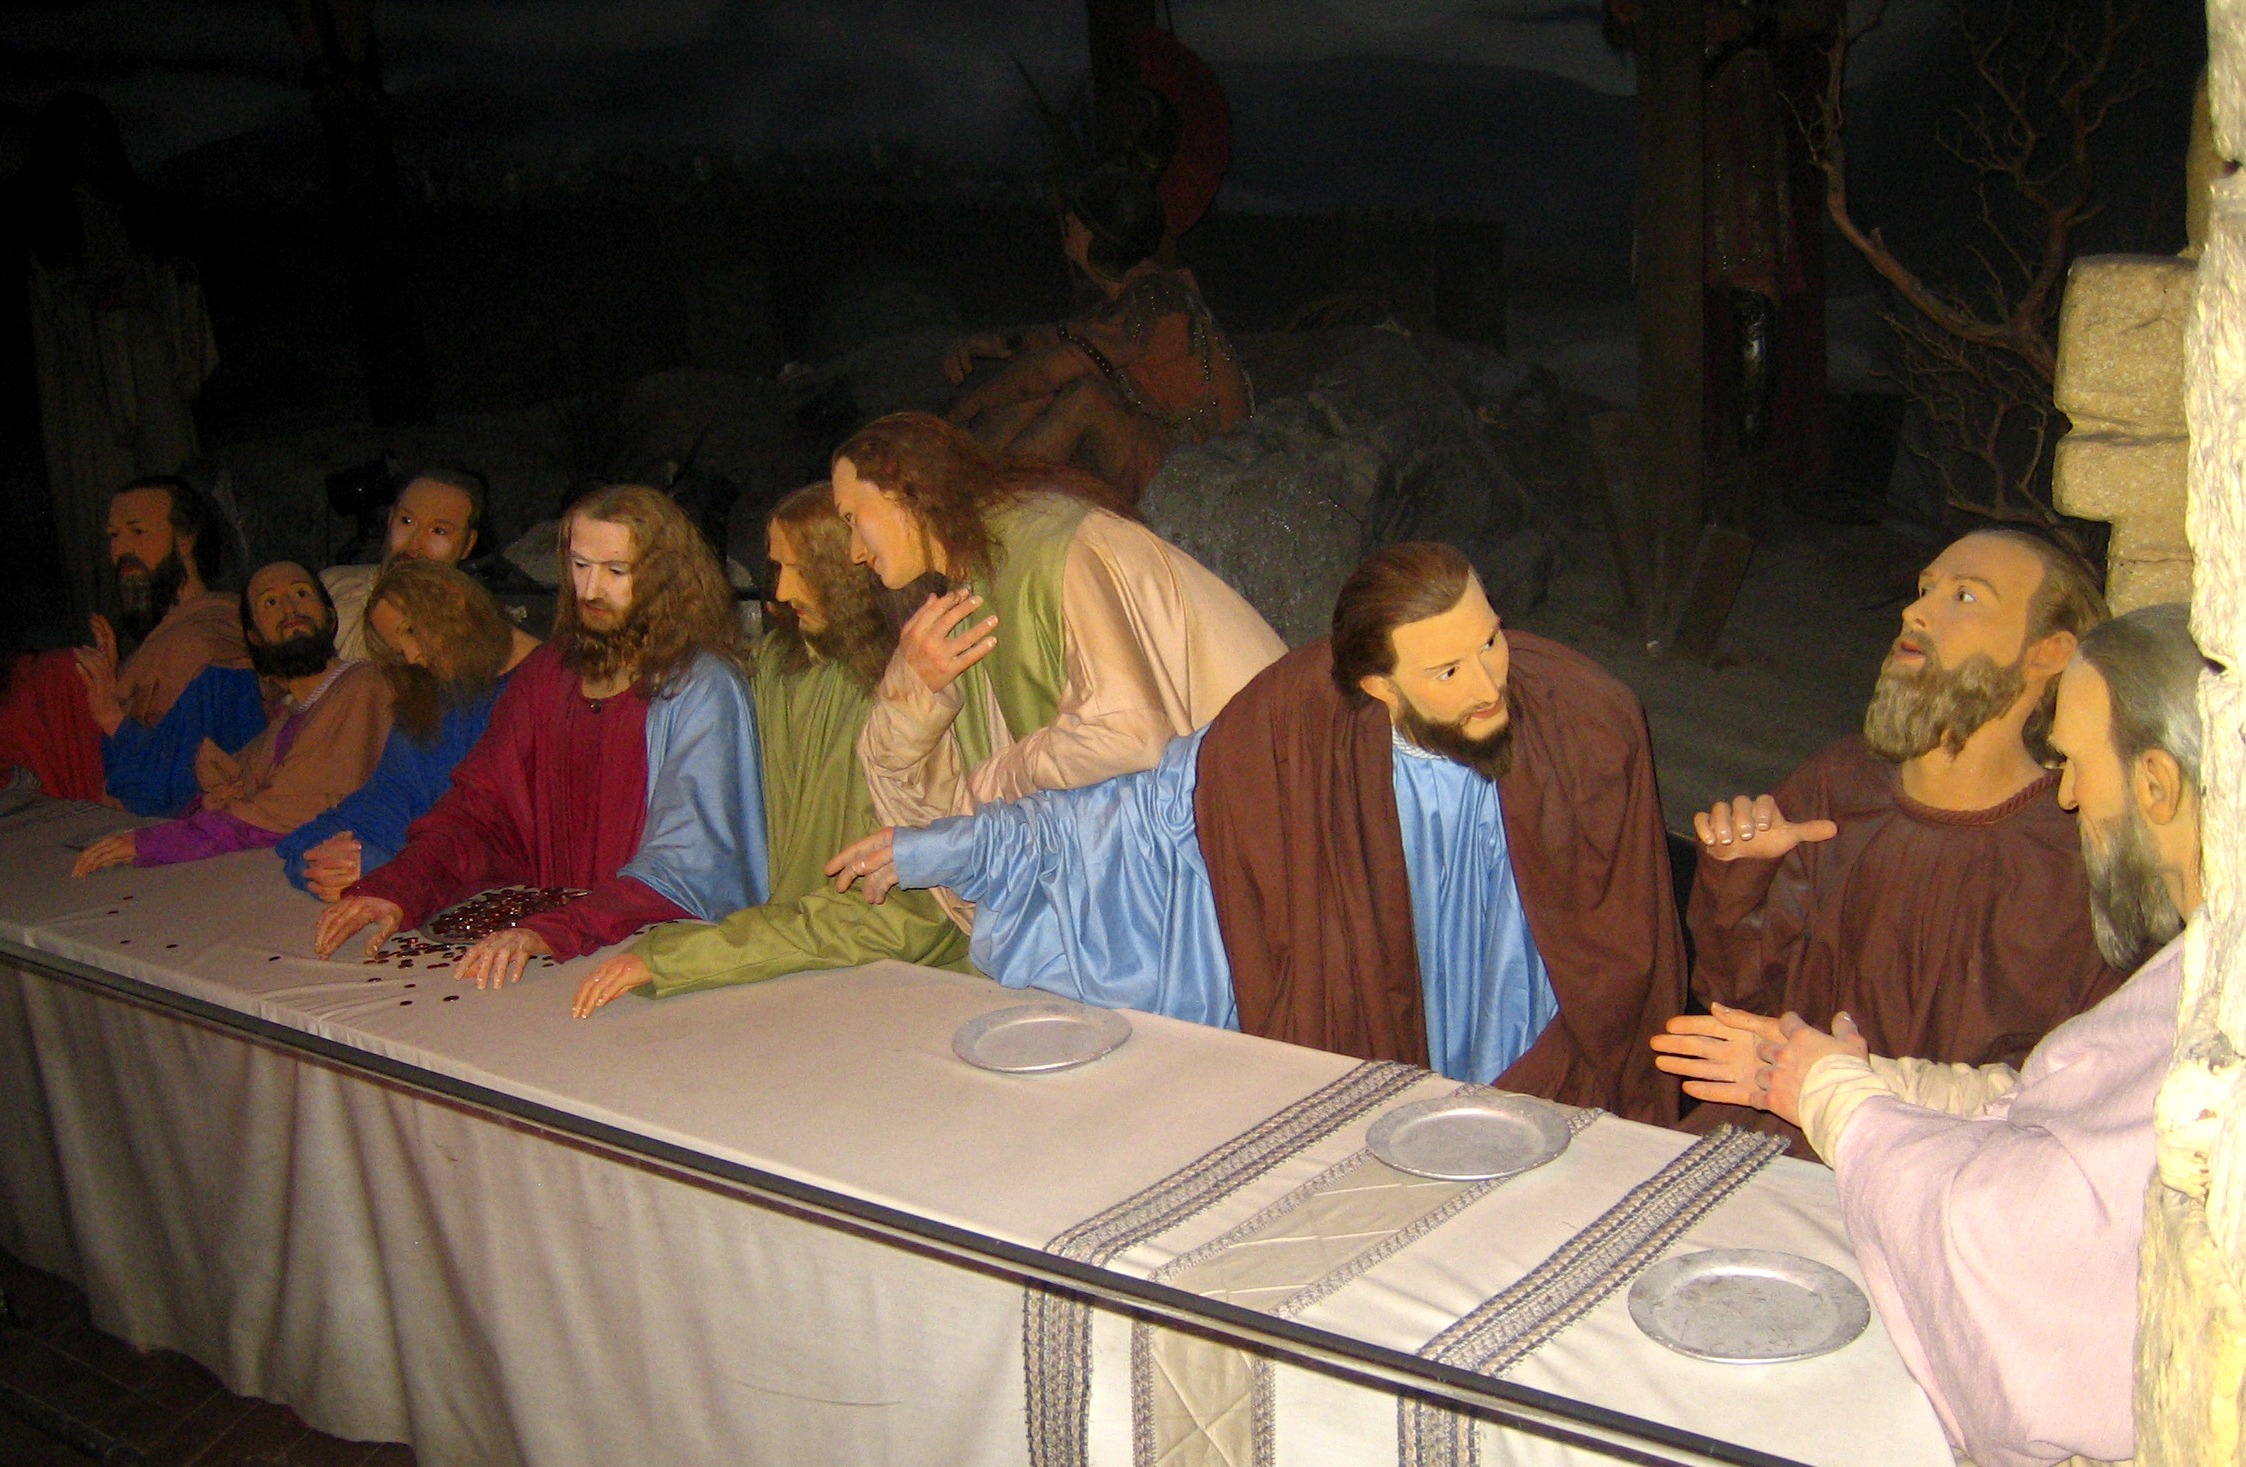
group, people, meal, religion, church, figure, famous, celebrity, last supper, twelve apostles, wax statues